Alexander Selkirk

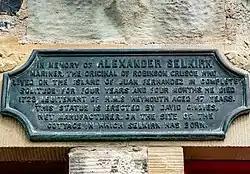
Plaque for Selkirk in Lower Largo, Scotland, which reads: "In memory of Alexander Selkirk, mariner, the original of Robinson Crusoe who lived on the island of Juan Fernández in complete solitude for four years and four months. He died , lieutenant of HMS "Weymouth", . This statue is erected by David Gillies, net manufacturer, on the site of the cottage in which Selkirk was born."

Selkirk has been memorialized in his Scottish birthplace. Lord Aberdeen delivered a speech on 11 December 1885, after which his wife, Lady Aberdeen, unveiled a bronze statue and plaque in memory of Selkirk outside a house on the site of his original home on the Main Street of Lower Largo. David Gillies of Cardy House, Lower Largo, a descendant of the Selkirks, donated the statue created by Thomas Stuart Burnett.